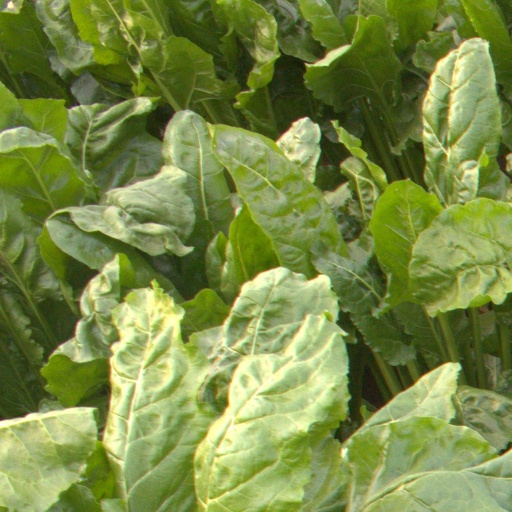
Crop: sugar beet